Charles Stewart Mott Foundation Building

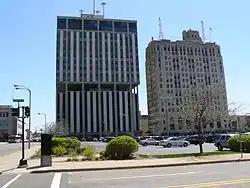
The Mott Foundation Building (right) next to Genesee Towers, circa 2007

The Mott Foundation Building would be the last office high-rise building constructed in downtown Flint until 1968, when Genesee Towers was completed. The two buildings, which were located immediately next to each other, were both close to in height. When Genesee Towers was slated for demolition in 2013, its proximity to both the Mott Foundation Building and the "Flint Journal" Building led to the decision to use implosion as the method for bringing it down. After the 2013 implosion of Genesee Towers, which was the tallest building in both the city and Genesee County, the Mott Foundation Building inherited the title of the tallest building in Flint.